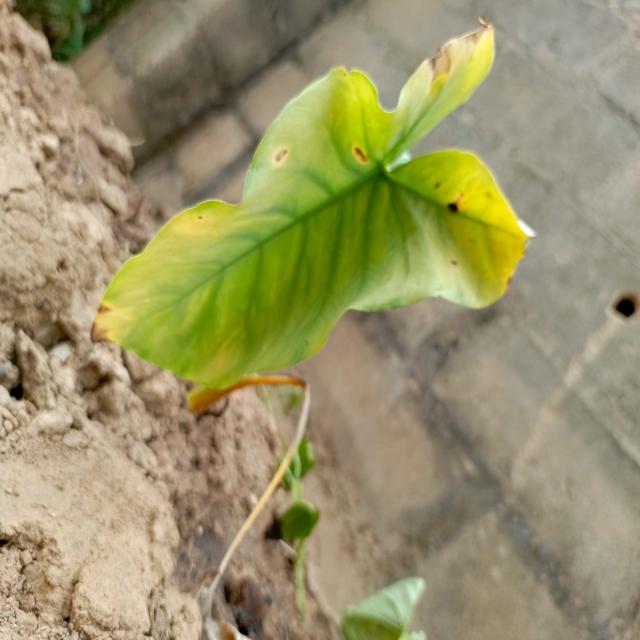
Label: Early_Blight